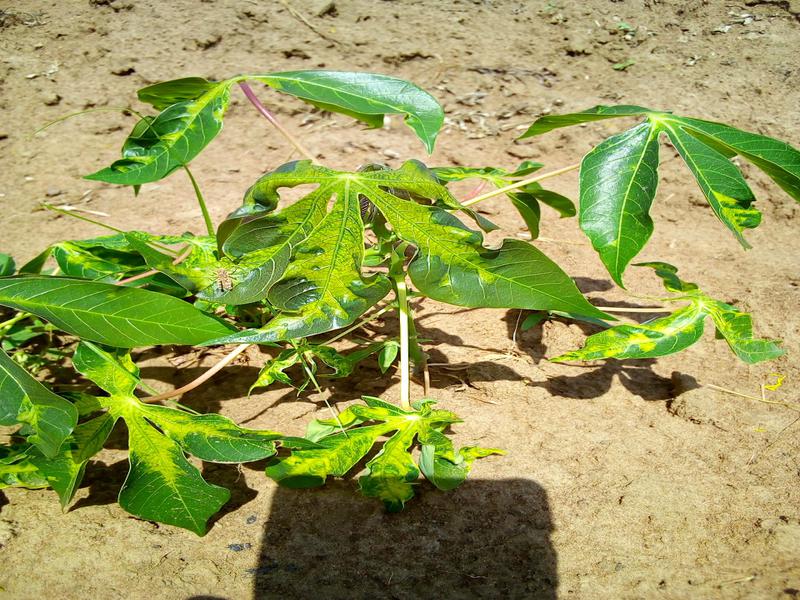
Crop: cassava
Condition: mosaic_disease